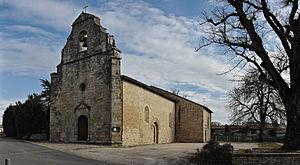
Église Saint-Sulpice, Tillou, Deux-Sèvres, Poitou-Charentes, France
Tillou est une ancienne commune du Centre-Ouest de la France située dans le département des Deux-Sèvres en région Nouvelle-Aquitaine